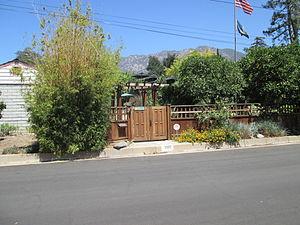
Ceci est la liste des lieux historiques inscrits sur le registre national dans le comté de Los Angeles en Californie.